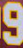
Number: 9